Ken (doll)

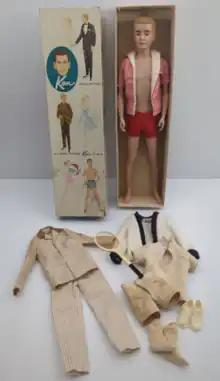
One of early 1960s Ken dolls wearing a swimsuit, with a box package and other accessories

Kenneth Sean "Ken" Carson Jr. is a fashion doll introduced by American toy company Mattel in 1961 as the counterpart of Barbie, who had been introduced two years earlier.